Water skiing

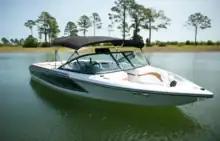
Ski Nautique 200, widely used for water skiing

Competition skiing uses specifically designed towboats. Most towboats have a very small hull and a flat bottom to minimize wake. A true tournament ski boat will have a direct drive motor shaft that centers the weight in the boat for an optimal wake shape. However, some recreational ski boats will have the motor placed in the back of the boat (v-drive), which creates a bigger wake. Permitted towboats used for tournament water skiing are the MasterCraft ProStar 197, MasterCraft ProStar 190, Ski Nautique 200, Malibu Response TXi, and Centurion Carbon Pro. These boats have ability to pull skiers for trick skiing, jumping, and slalom.